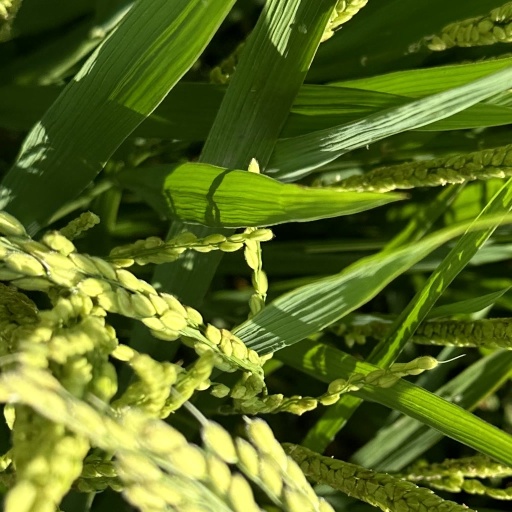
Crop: rice